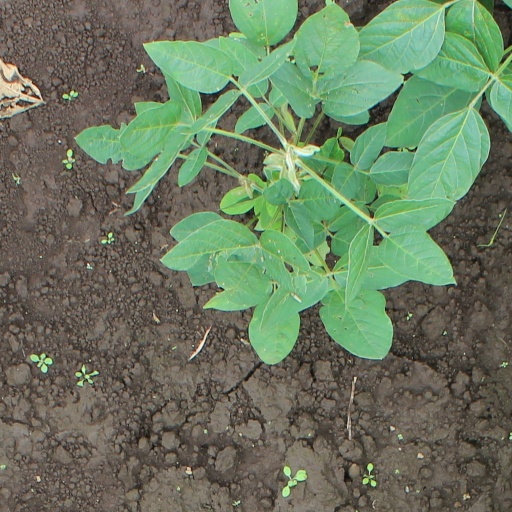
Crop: soybean